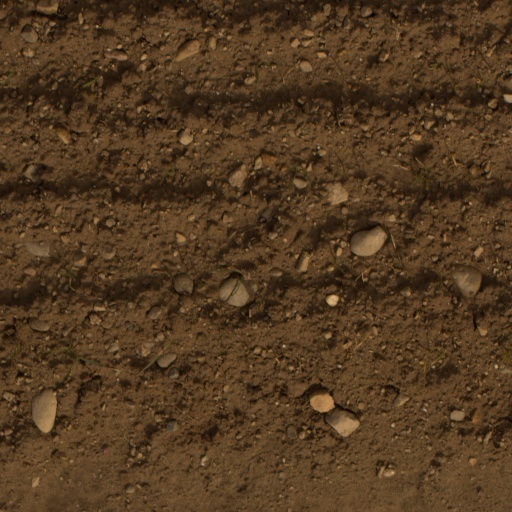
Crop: wheat